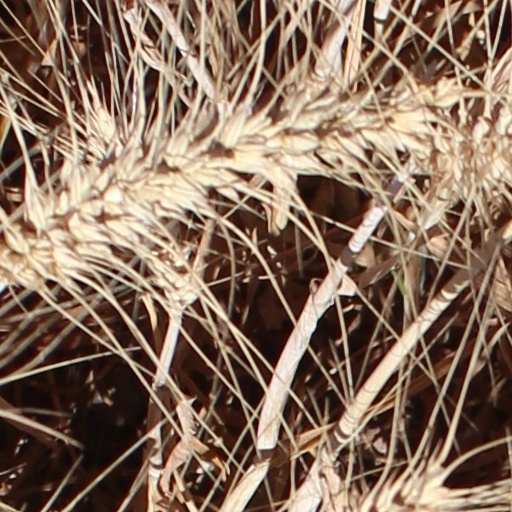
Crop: wheat